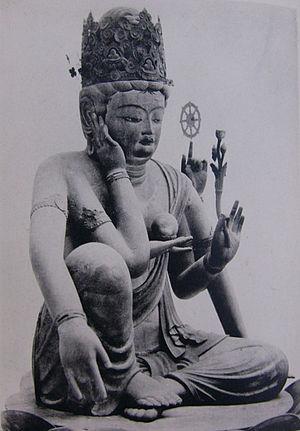
L'introduction du bouddhisme au Japon en provenance du royaume coréen de Baekje au milieu du VIᵉ siècle entraîne une renaissance de la sculpture japonaise. Des moines bouddhistes, des artisans et des lettrés s'installent autour de la capitale dans la province de Yamato et transmettent leurs techniques aux artisans locaux. Tout naturellement, les premières sculptures japonaises des époques Asuka et Hakuhō montrent de fortes influences de l'art continental et se caractérisent d'abord par des yeux en amande, des lèvres en forme de croissant tournées vers le haut et des plis dans les vêtements disposés symétriquement. L'atelier du sculpteur Tori Busshi, fortement influencé par le style des Wei du nord, produit des œuvres qui illustrent ces caractéristiques. La triade de Shaka Nyorai et le Guze Kannon au Hōryū-ji en sont d'excellents exemples. À la fin du VIIᵉ siècle, le bois remplace le bronze et le cuivre. Au début de la dynastie Tang, un plus grand réalisme s'exprime par des formes plus pleines, des fentes longues et étroites pour les yeux, des traits de visage plus doux, des vêtements fluides et embellis avec des ornements tels que des bracelets et des bijoux.